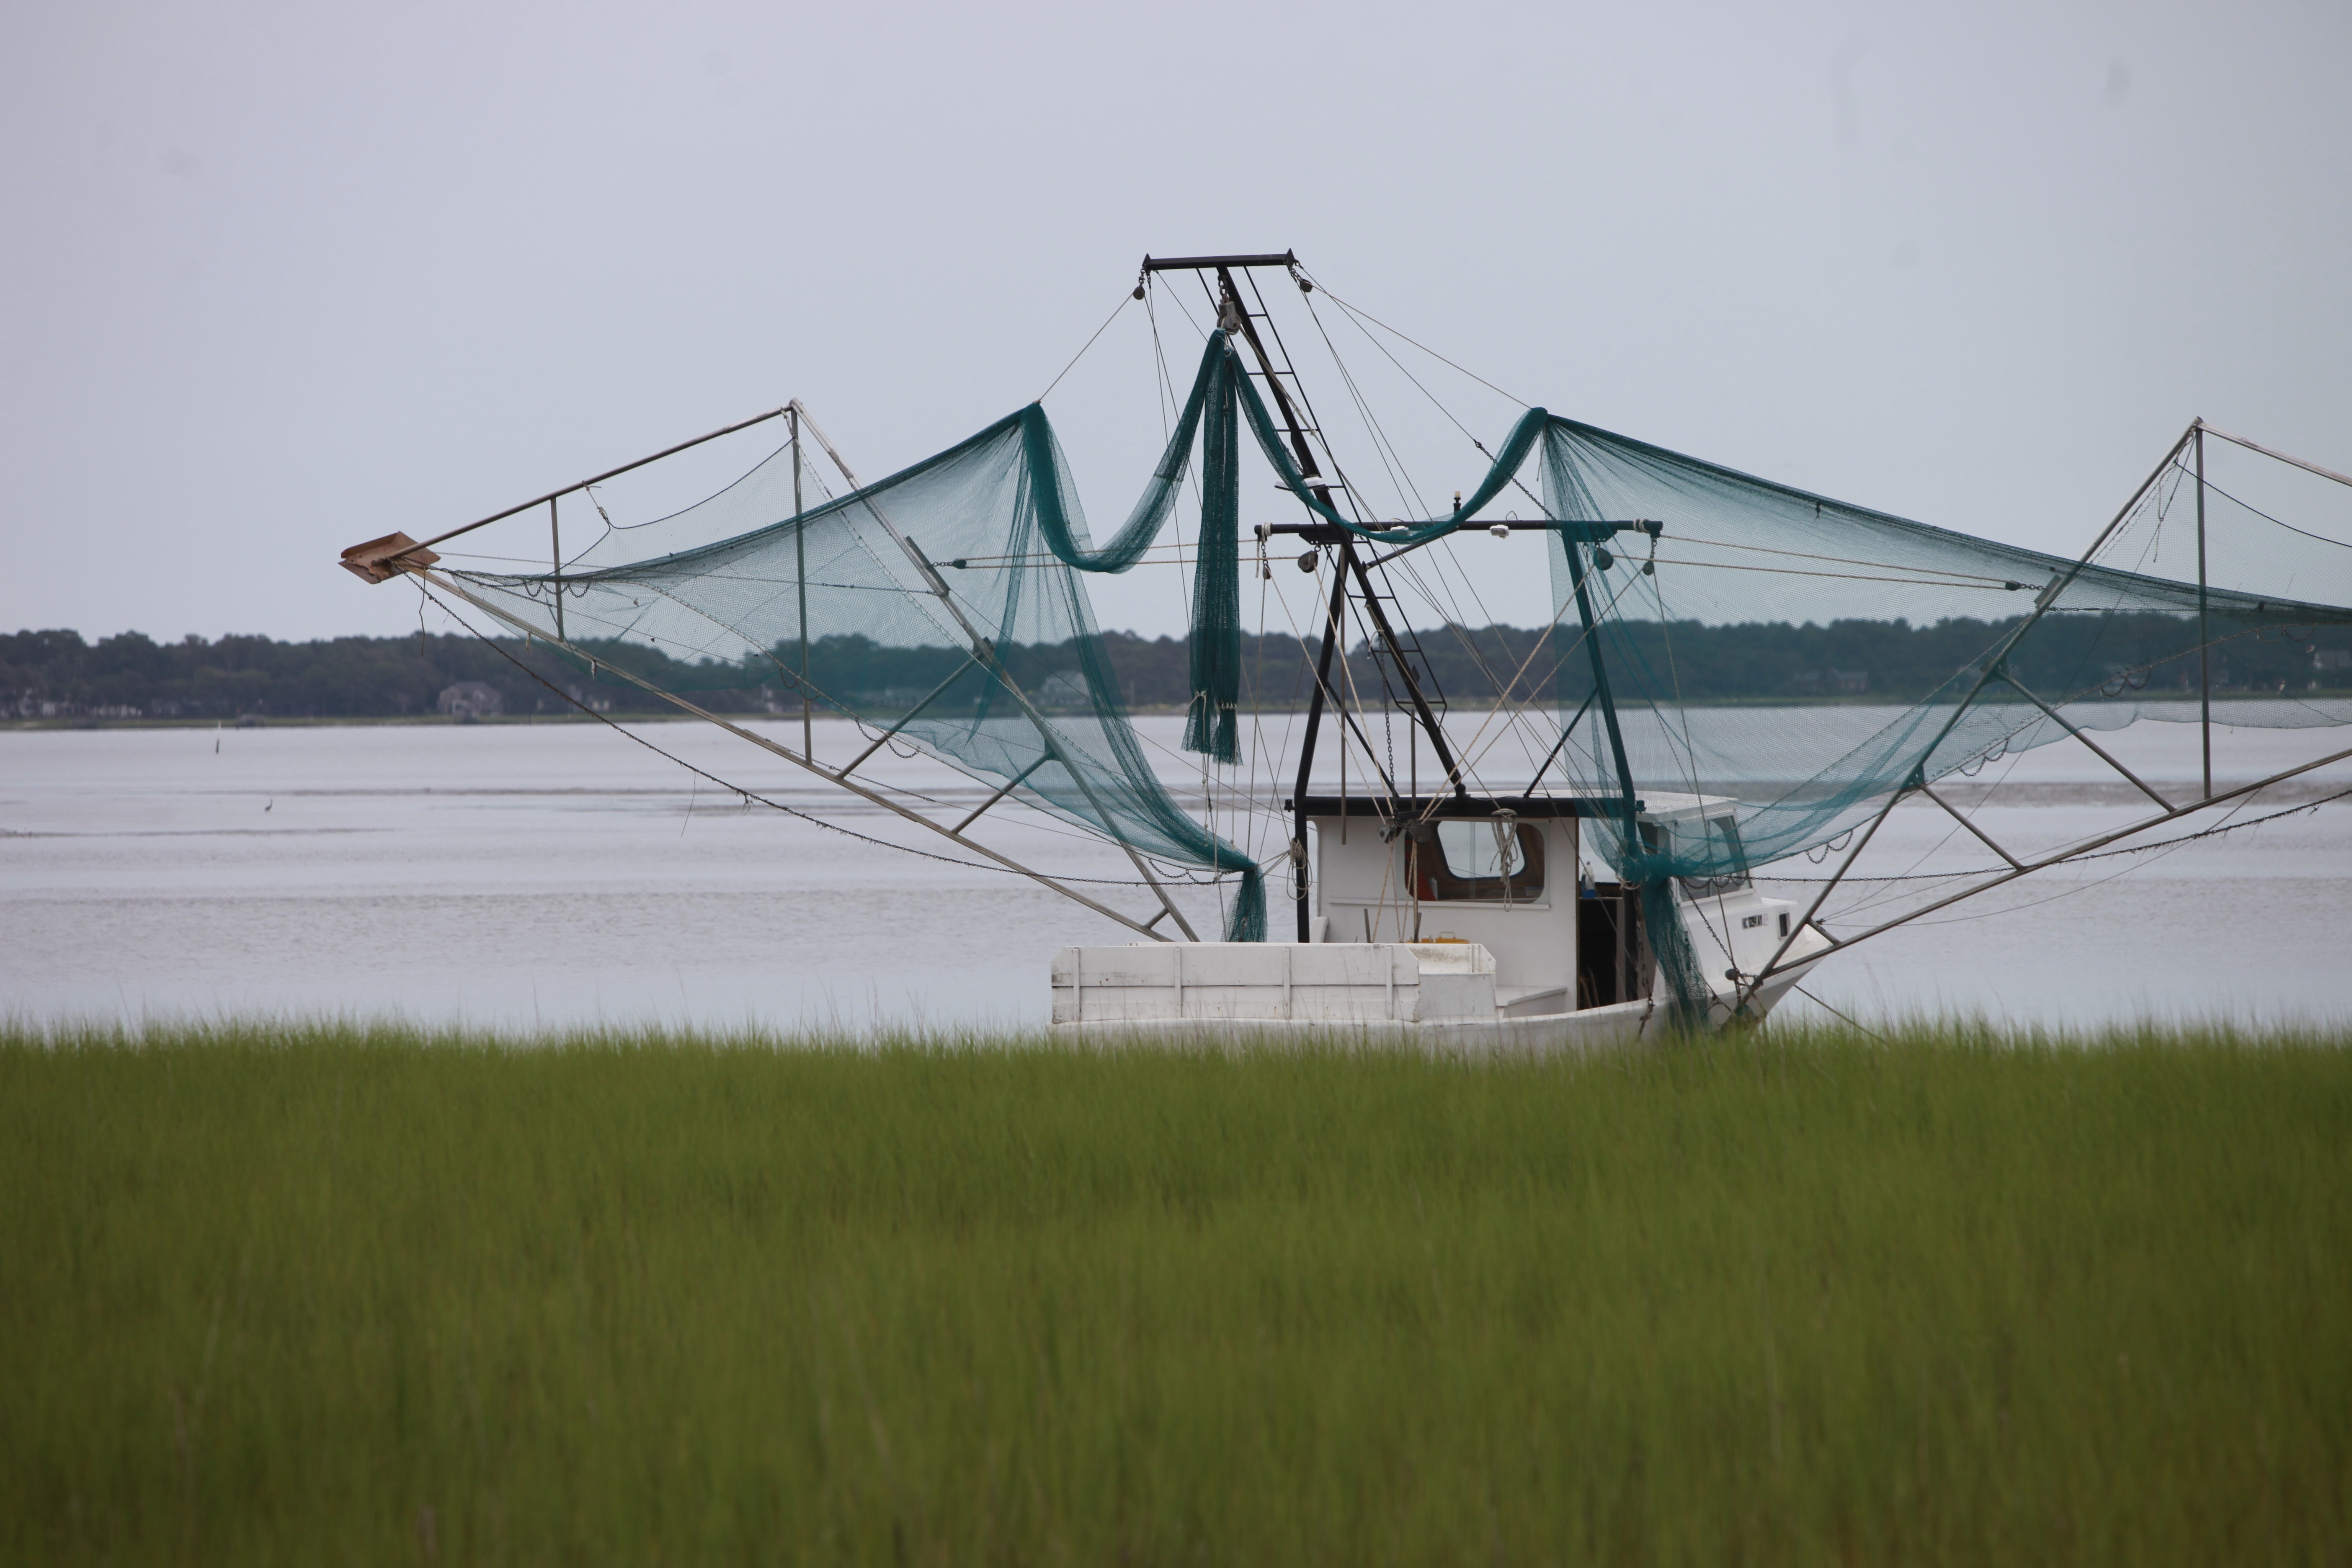
coast, water, wing, boat, wind, coastal, airplane, aircraft, vessel, vehicle, fishing, aviation, flight, seafood, industry, fish, shrimp, commercial, nets, trawler, carolina, atmosphere of earth, shrimp boat